November 1976 lunar eclipse

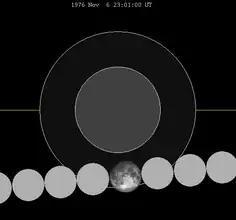
The Moon's hourly motion shown right to left

A penumbral lunar eclipse occurred at the Moon’s descending node of orbit on Saturday, November 6, 1976, with an umbral magnitude of −0.2593. A lunar eclipse occurs when the Moon moves into the Earth's shadow, causing the Moon to be darkened. A penumbral lunar eclipse occurs when part or all of the Moon's near side passes into the Earth's penumbra. Unlike a solar eclipse, which can only be viewed from a relatively small area of the world, a lunar eclipse may be viewed from anywhere on the night side of Earth. Occurring only about 8 hours after apogee (on November 6, 1976, at 14:40 UTC), the Moon's apparent diameter was smaller.